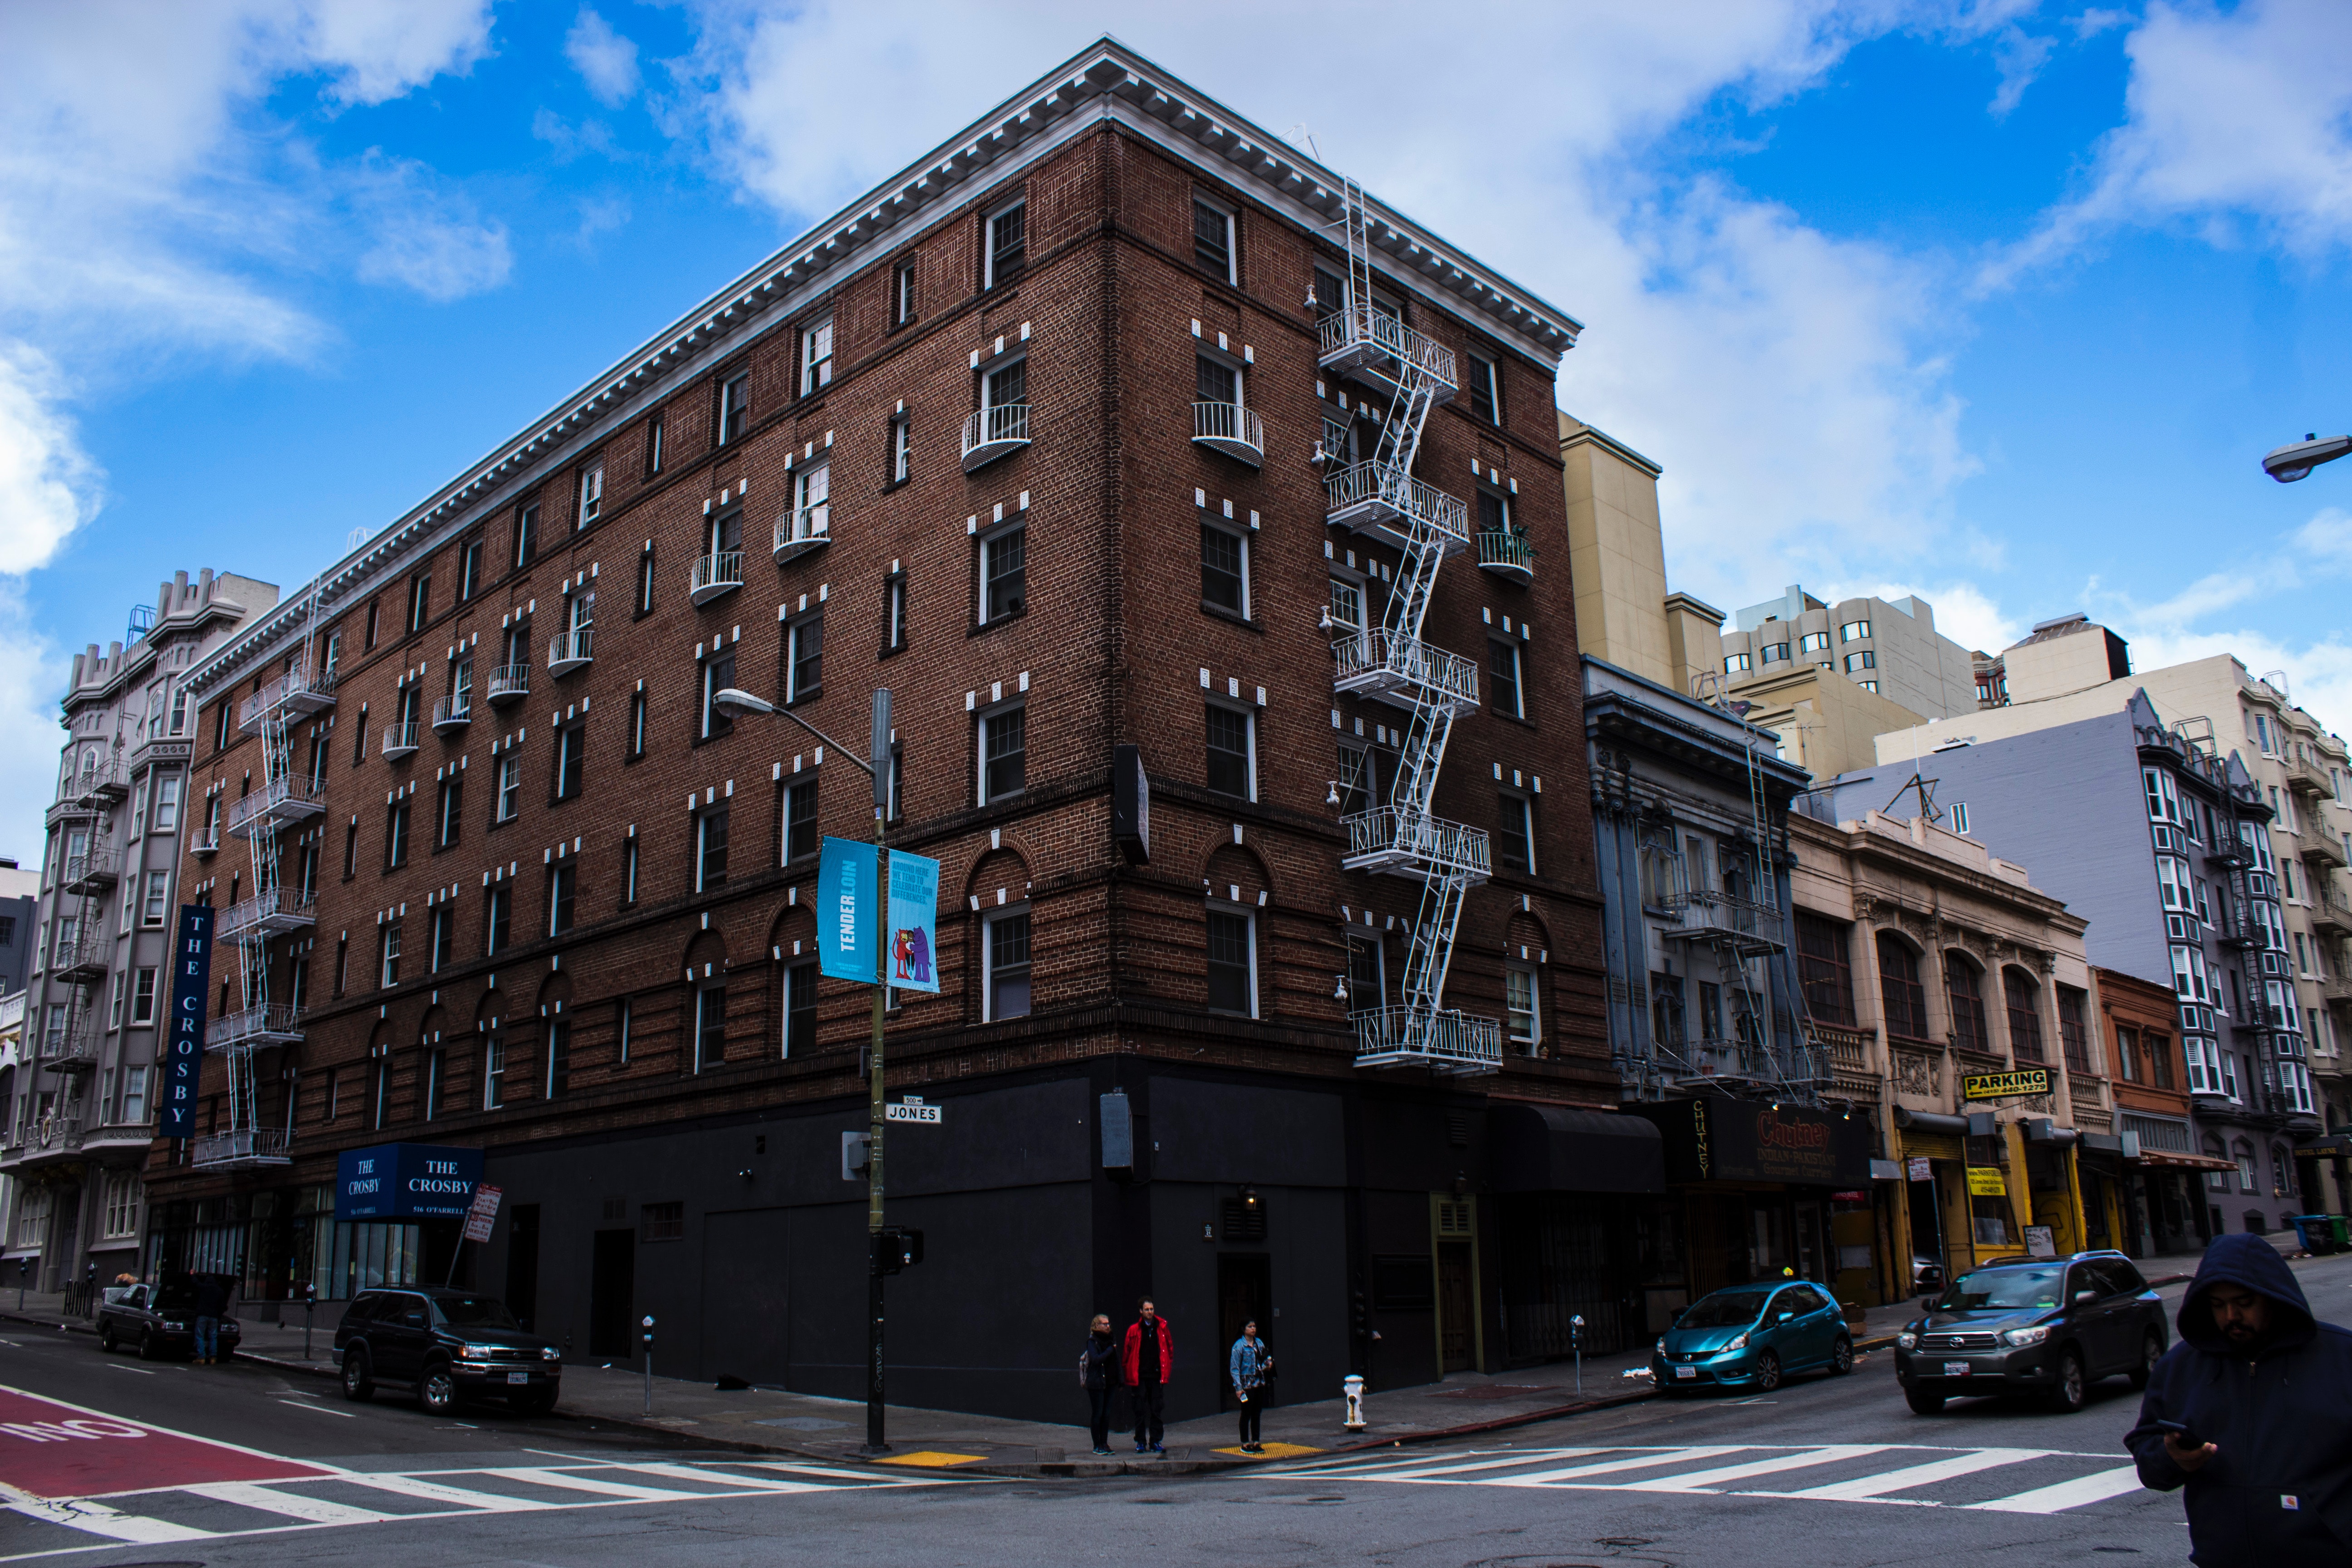
building, neighbourhood, architecture, urban area, mixed use, residential area, city, metropolitan area, town, human settlement, property, apartment, condominium, street, downtown, real estate, facade, metropolis, commercial building, house, urban design, sky, infrastructure, photography, Material property, road, thoroughfare, panorama, home